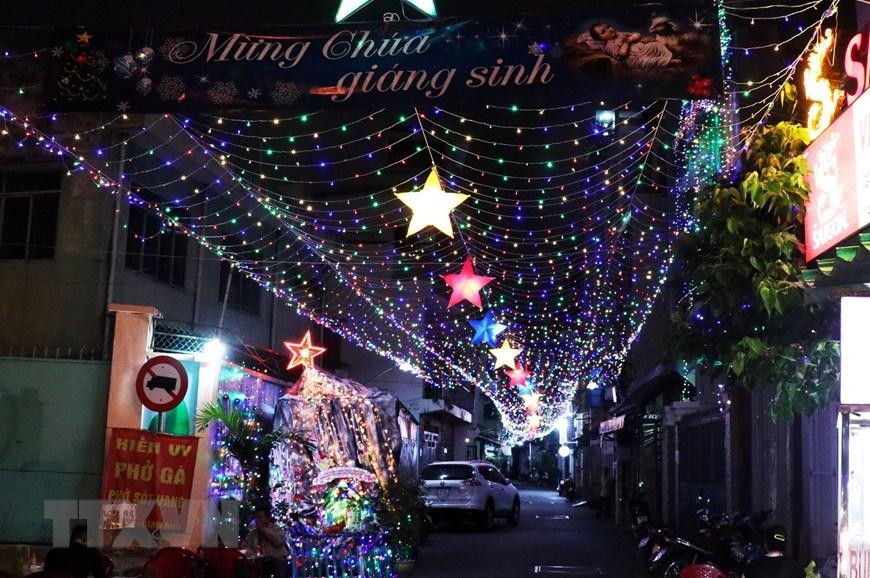
có nhiều đồ trang trí xuất hiện ở trên con phố này